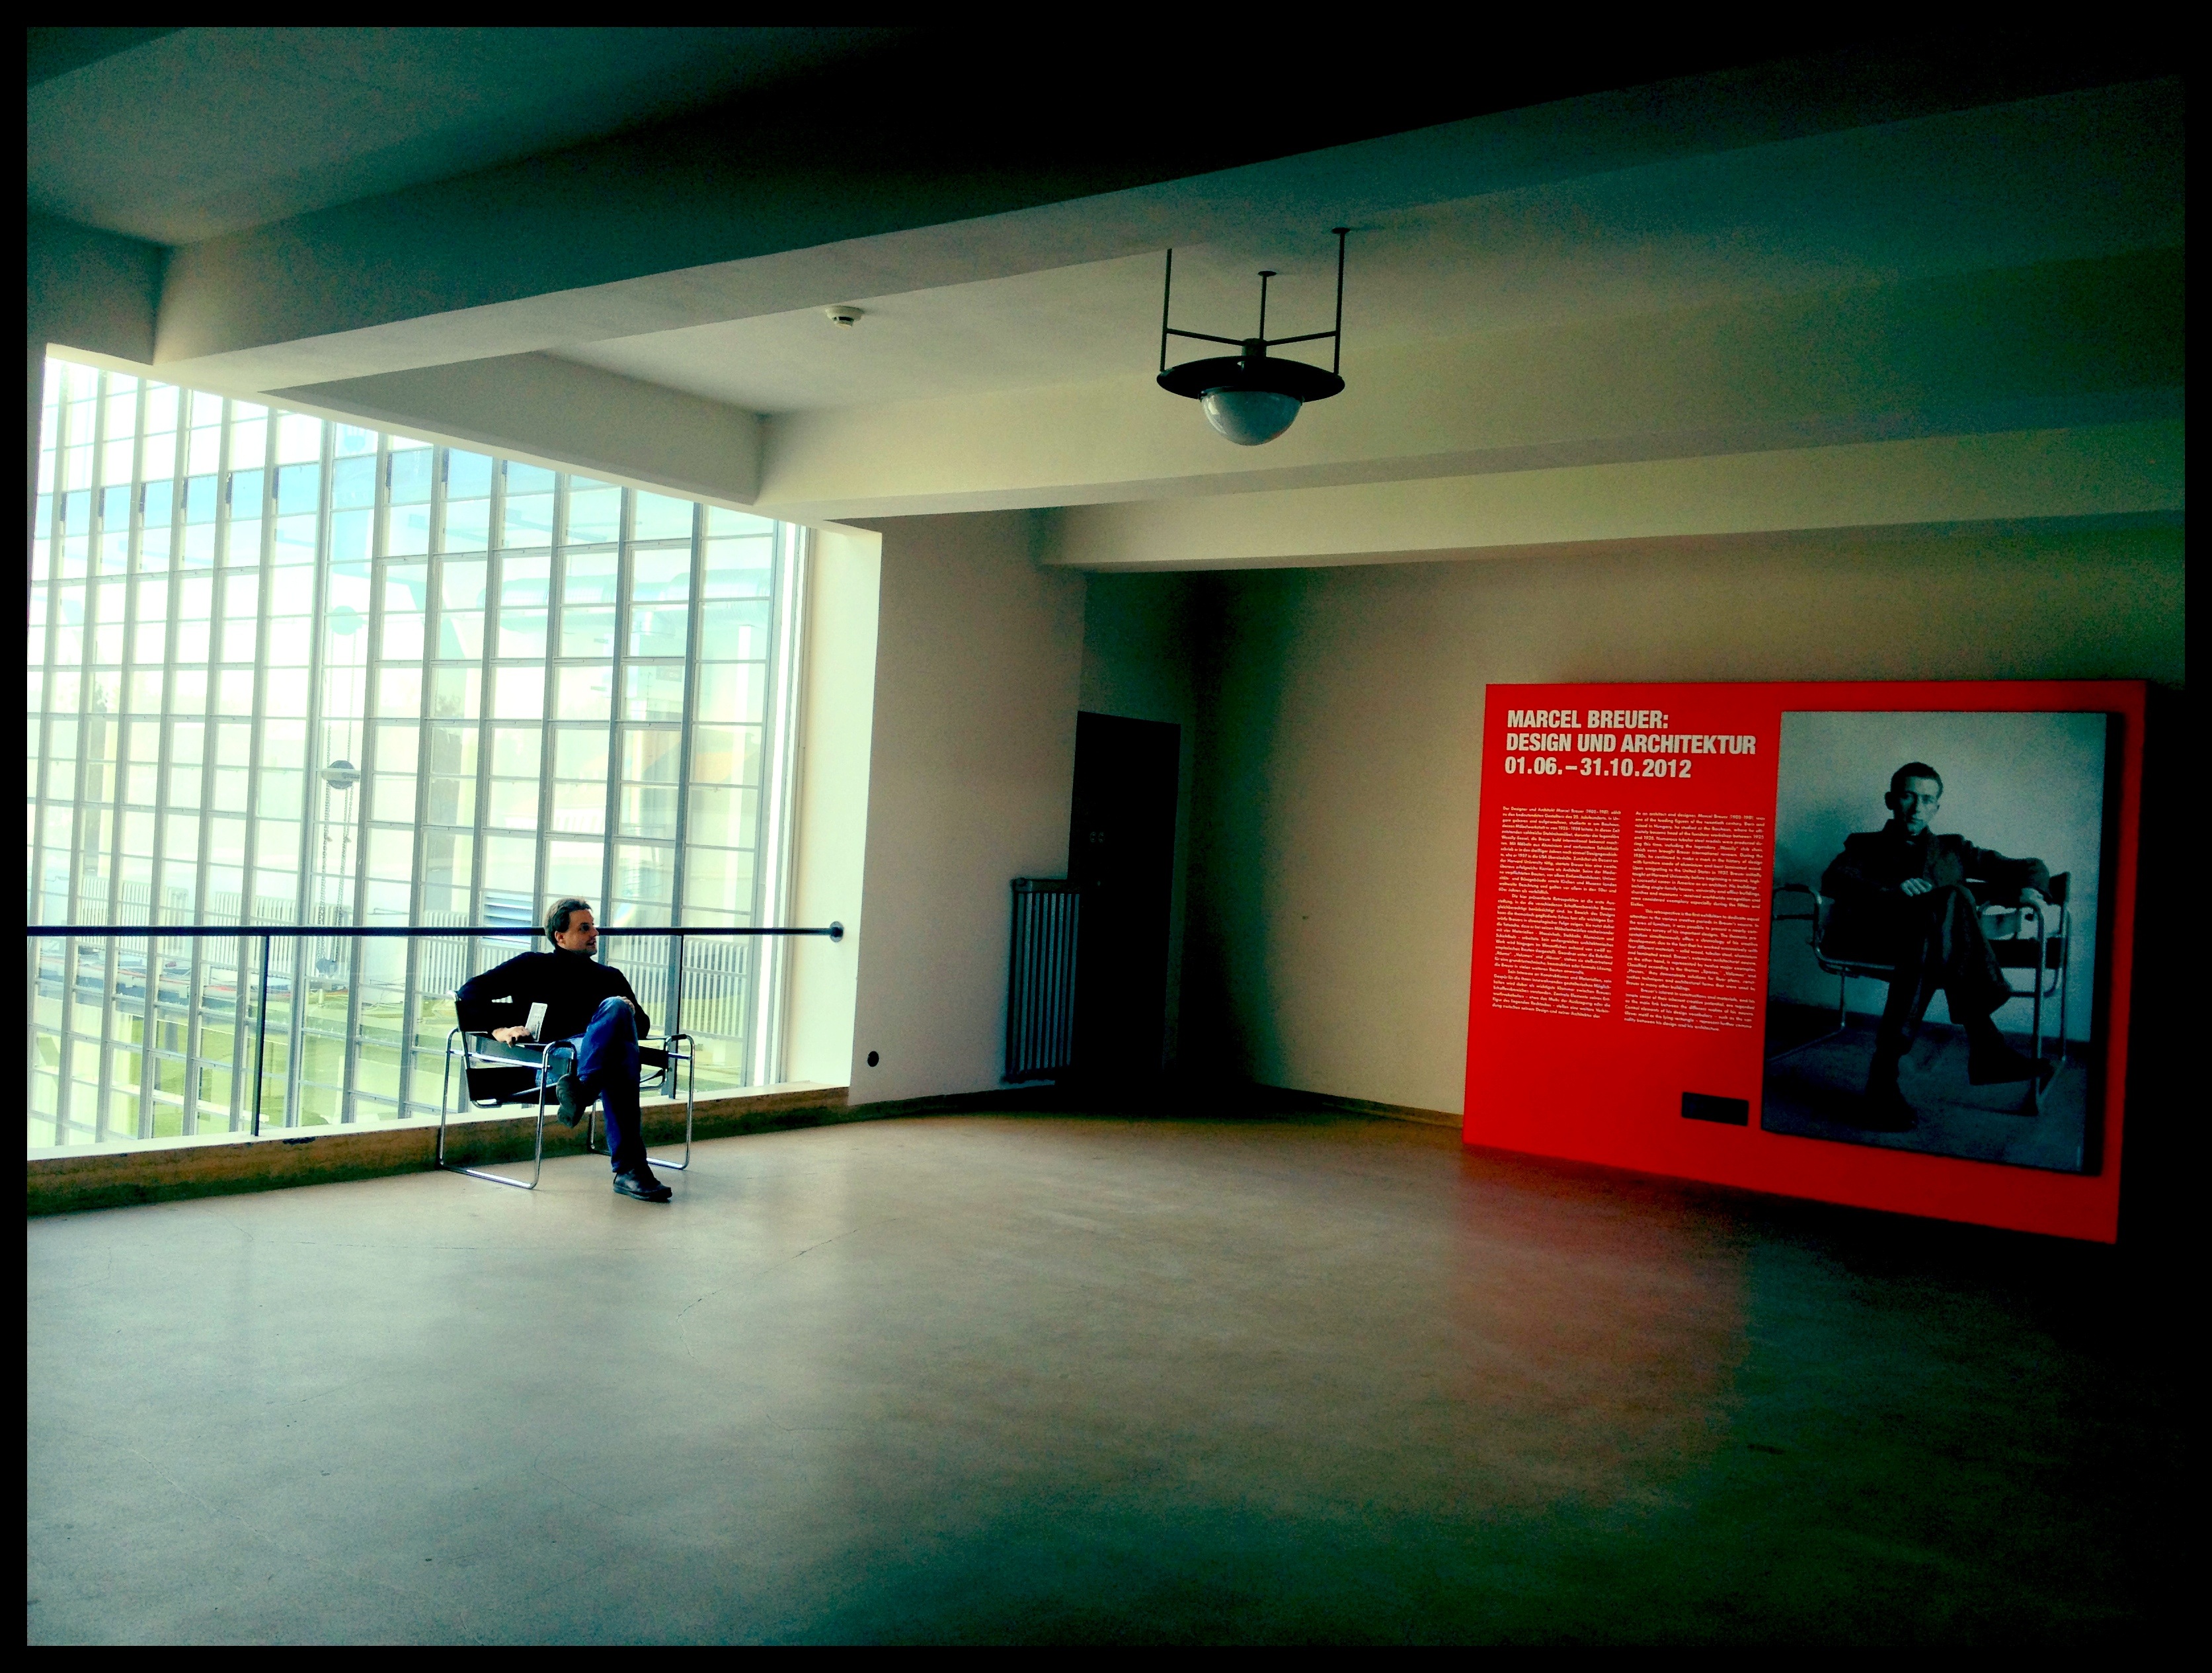
light, architecture, structure, color, interior design, bauhaus, germany, tourist attraction, screenshot, dessau, gropius, sport venue, display device